Prehistory of Sarangani

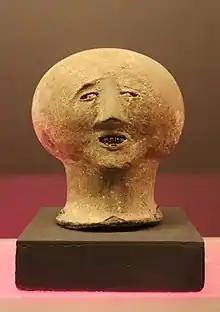
Anthropomorphic jar cover as displayed at the National Museum of Anthropology in Manila.

the Metal Age Period in the Philippines ca. 500 BC – AD 500. According to Dizon (1996: xi) in terms of design the earthenware assemblage is similar to those found in the archaeological sites of Kalanay in Masbate in Central Visayas and Tabon Cave in Palawan. Two samples found in situ were successfully dated by AMS at Beta Analytic Inc., in Florida USA. The first sample (Beta 83315) yielded a calibrated result of AD 70-370. The second sample (Beta 83316) has a calibrated result of 5BC – AD 225.